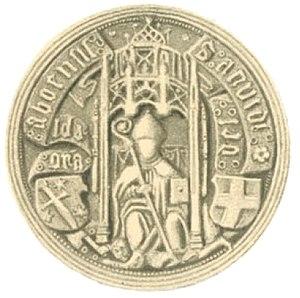
Arvid Kurki est évêque de Turku de 1510 à 1522.